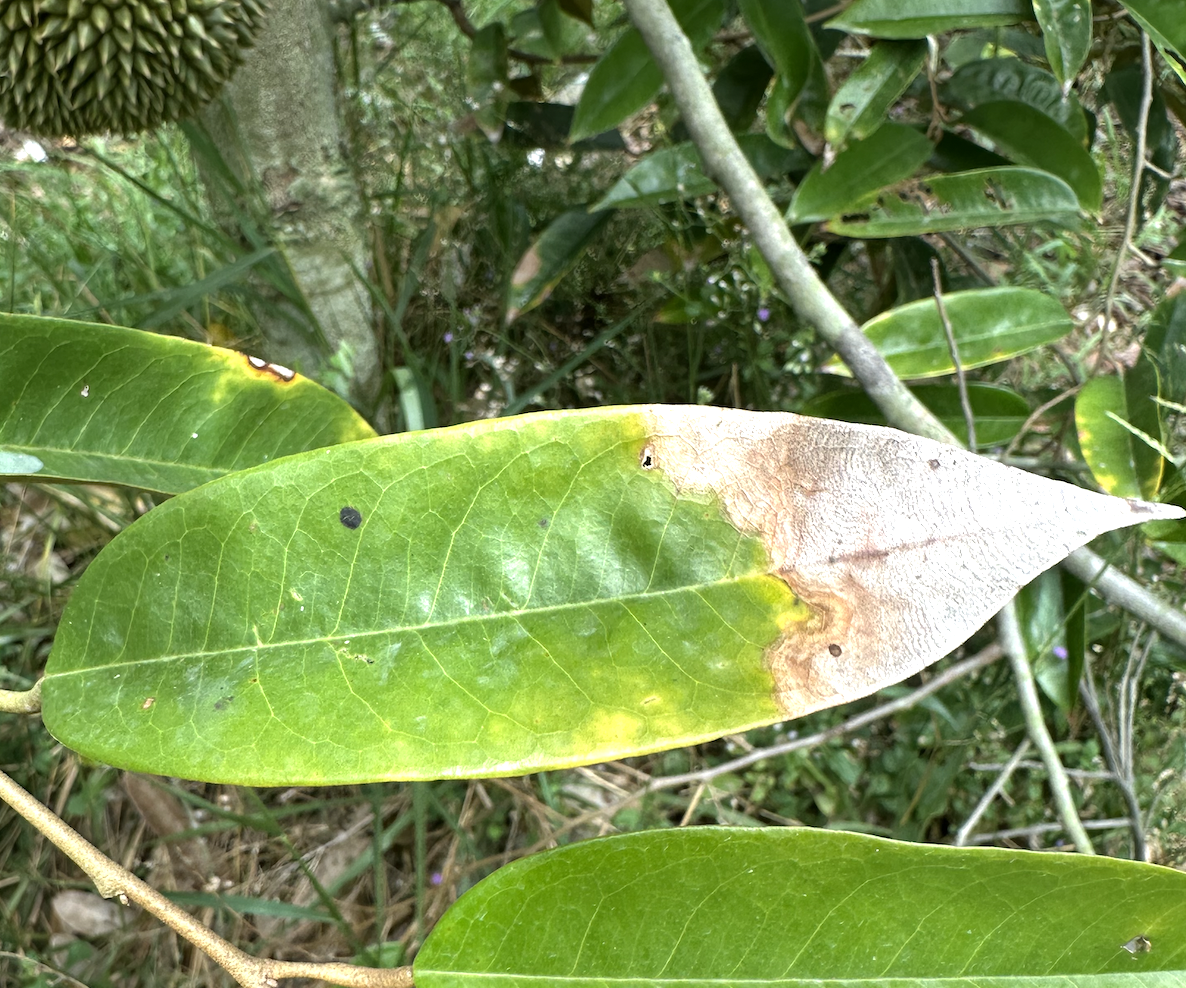
Label: anthracnose_disease